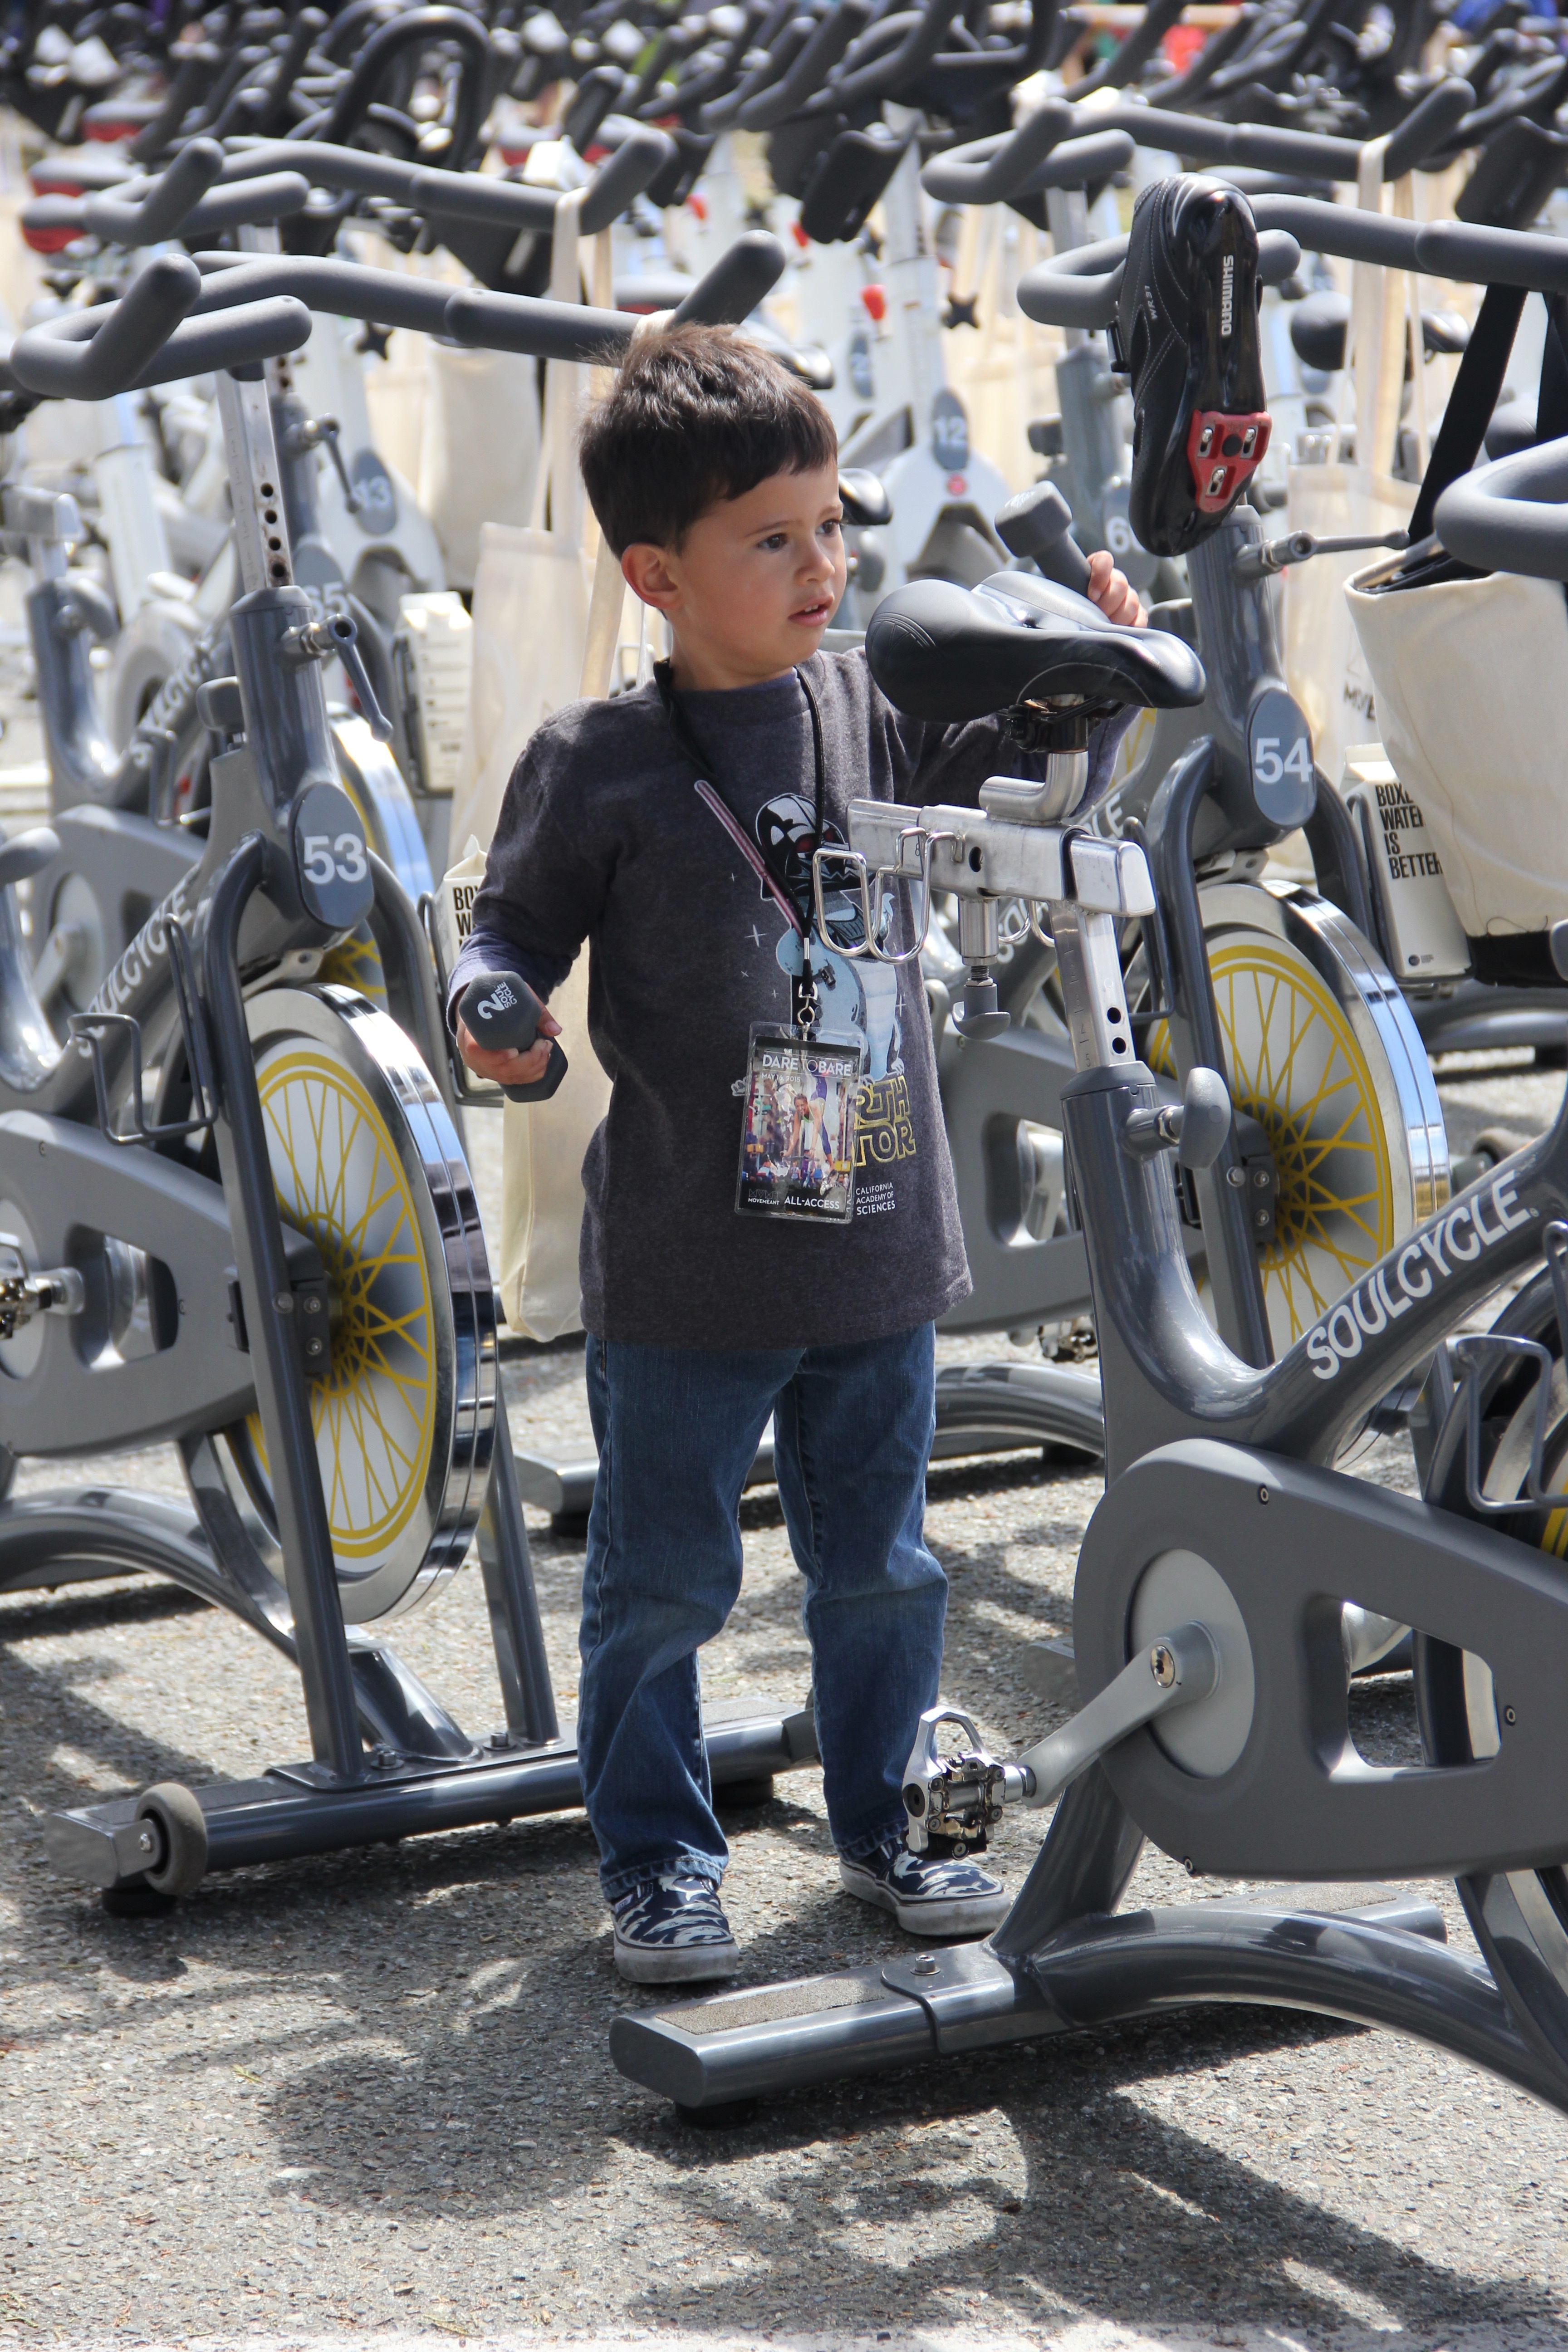
structure, boy, kid, bicycle, vehicle, motorcycle, child, exercise, lifestyle, healthy, fitness, activity, sports equipment, cycling, active, sport venue, endurance sports